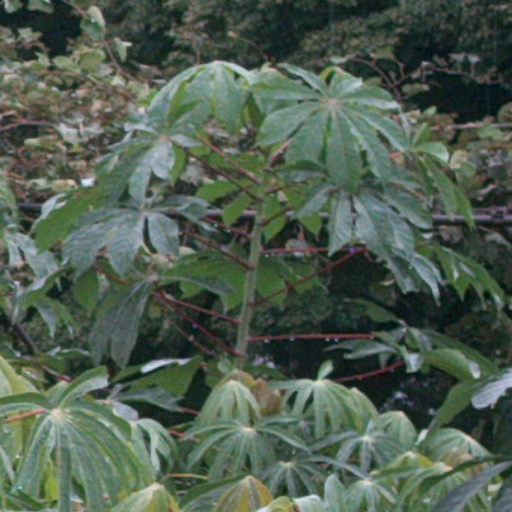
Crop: cassava